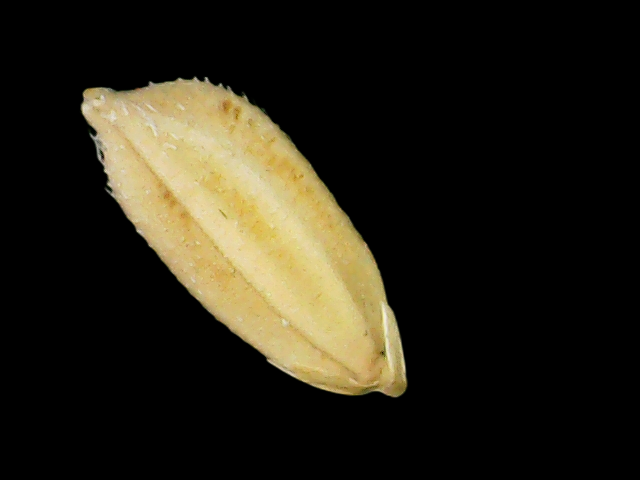
Rice variety: Bd33